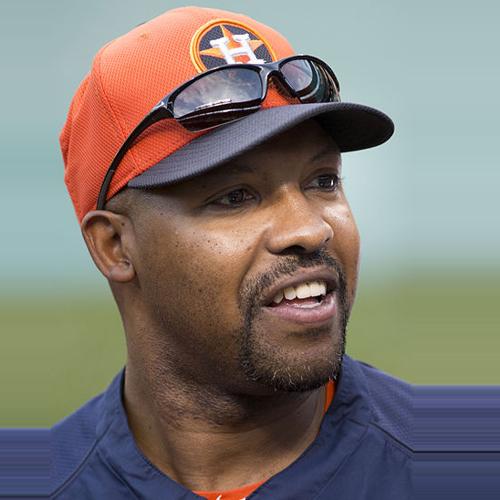
Age: 40